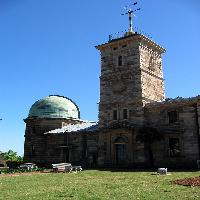
Weather: sun or clear